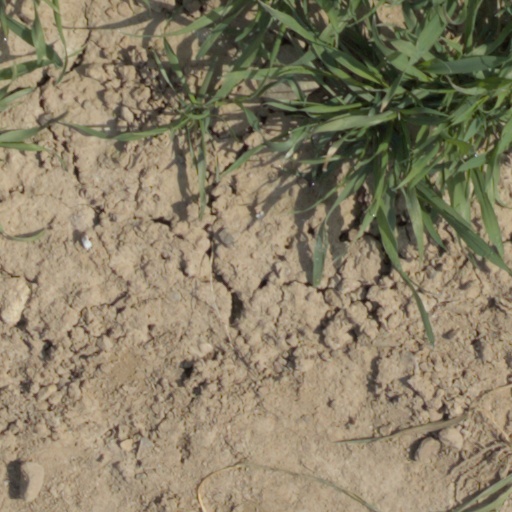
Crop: wheat